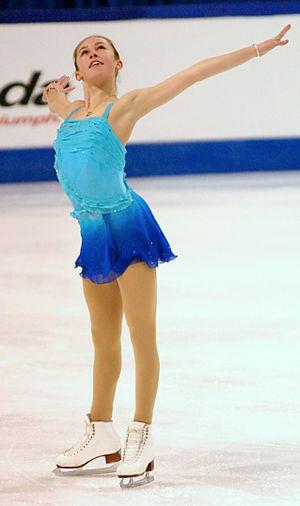
Kimberly "Kimmie" Meissner, née le 4 octobre 1989 à Towson, est une patineuse artistique américaine. Elle est la championne du monde 2006, la championne des États-Unis 2007 et la championne des Quatre continents 2007. Elle est la première américaine et la première patineuse à obtenir simultanément un titre mondial, national et des Quatre continents.